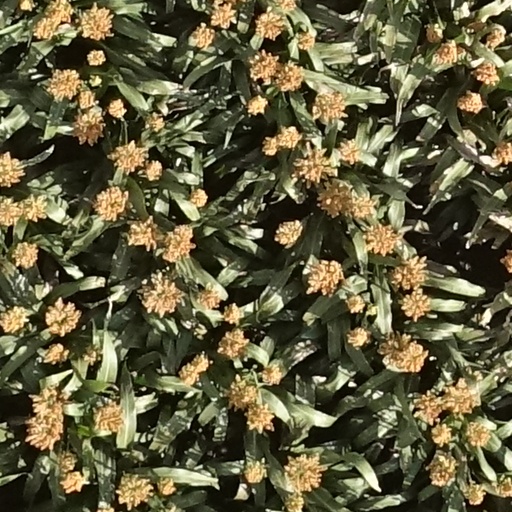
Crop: sorghum